Raj Bhavan, Patna

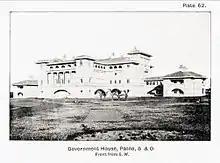
View of Government House from S.W. corner (1917)

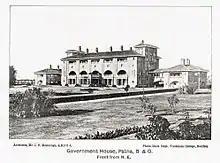
View of Government House from N.E. corner (1917)

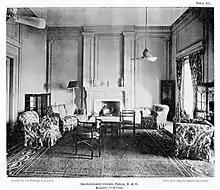
Boudoir, First Floor - Government House (1917)

Bihar and Orissa were part of the Bengal Presidency till 1912. At the Delhi Durbar of 1911 King George V announced the creation of a new province of Bihar and Orissa under a lieutenant-governor. The capital for the new province was chosen as the city of Patna. An old city already existed, but the British government decided to build a new city west of old Patna. The new city was to be known as New Patna and covered an area of approximately three square miles. The site chosen was above an abandoned meander of the Son River.